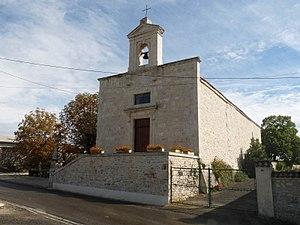
l'église de Maine-de-Boixe
Maine-de-Boixe est une commune du Sud-Ouest de la France, située dans le département de la Charente.